Dhansak

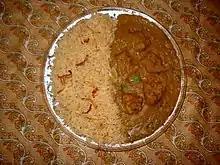

Dhansak is a popular Indian dish, originating among the Parsi community. It combines elements of Persian and Gujarati cuisine. Dhansak is made by cooking mutton or goat meat with a mixture of lentils and vegetables. This is served with caramelised white rice, whole spices, and caramelized onions.